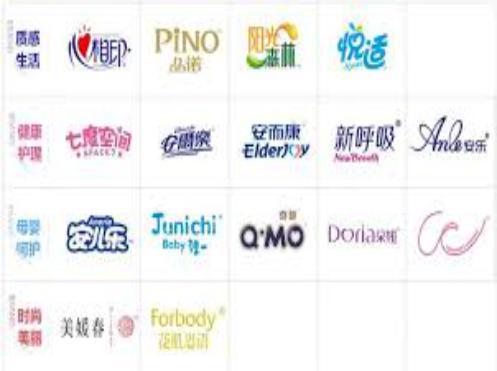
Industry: Necessities